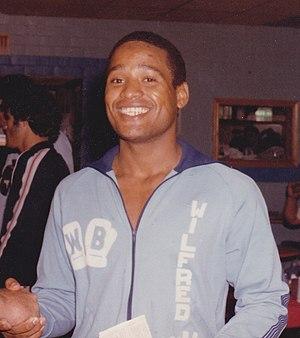
Wilfred Benitez, également connu sous le nom de Wilfredo Benitez, est un boxeur américain d’origine portoricaine né le 12 septembre 1958 à New York. Il est reconnu en tant que combattant habile et agressif, aux capacités défensives exceptionnelles. Remportant les championnats du monde dans trois catégories différentes, il fut le plus jeune champion du monde de toute l’histoire de la boxe.